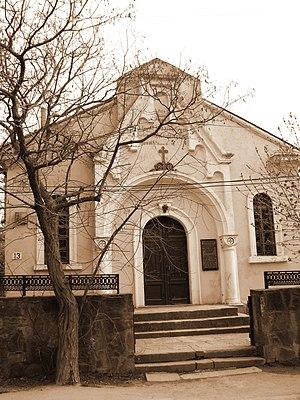
Soudak est une ville de Crimée, et une station balnéaire sur la mer Noire. Sa population s'élevait à 15 457 habitants en 2013.